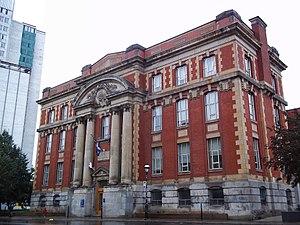
Commercial &amp
L'École des beaux-arts de Montréal fut une institution d'enseignement québécoise, créée en 1922.